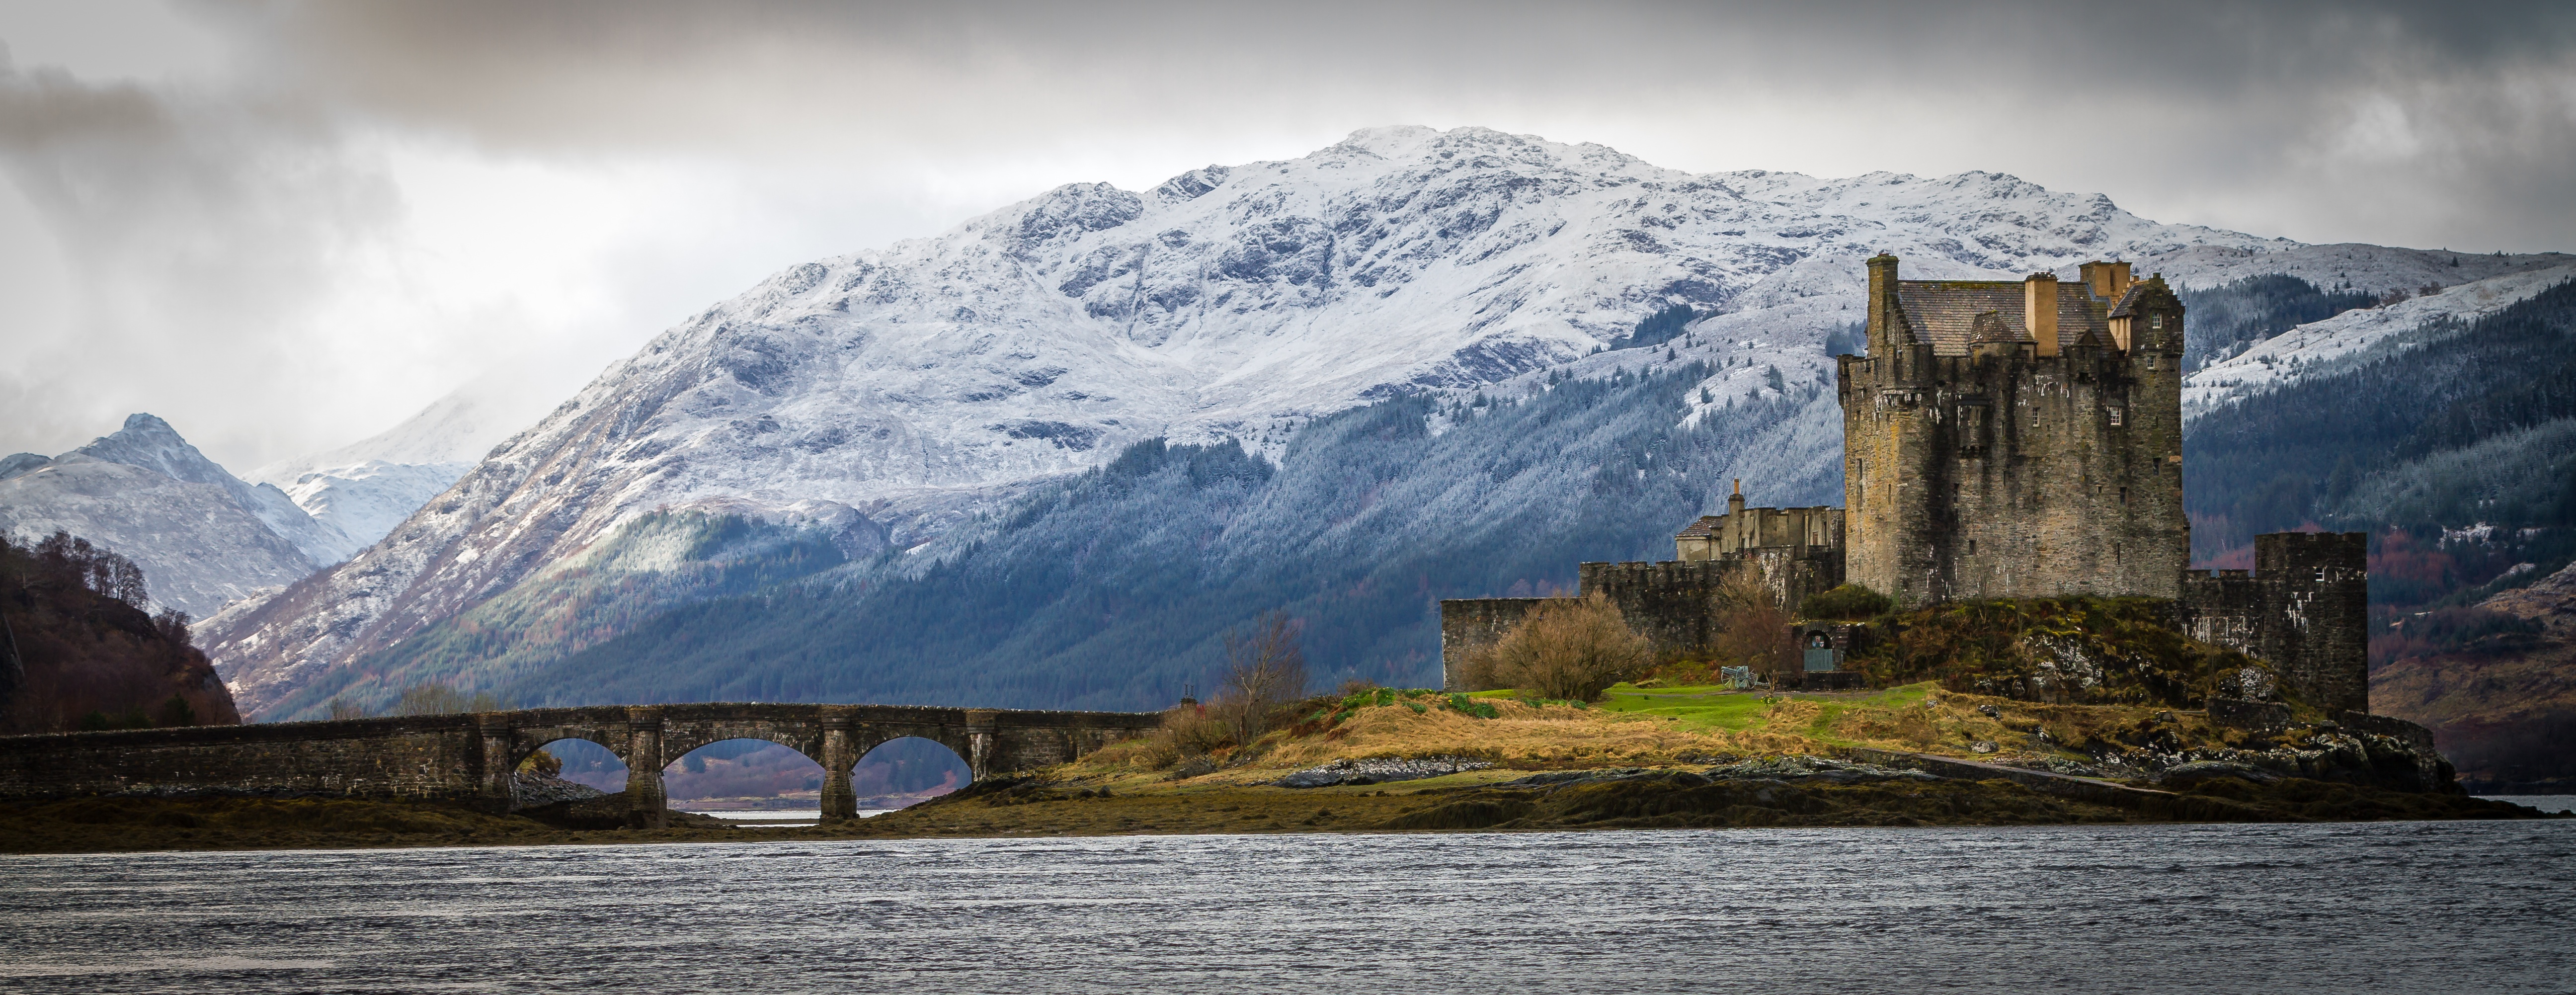
mountain, snow, cloud, bridge, lake, mountain range, panorama, reflection, castle, fjord, alps, loch, landform, mountainous landforms, glacial landform